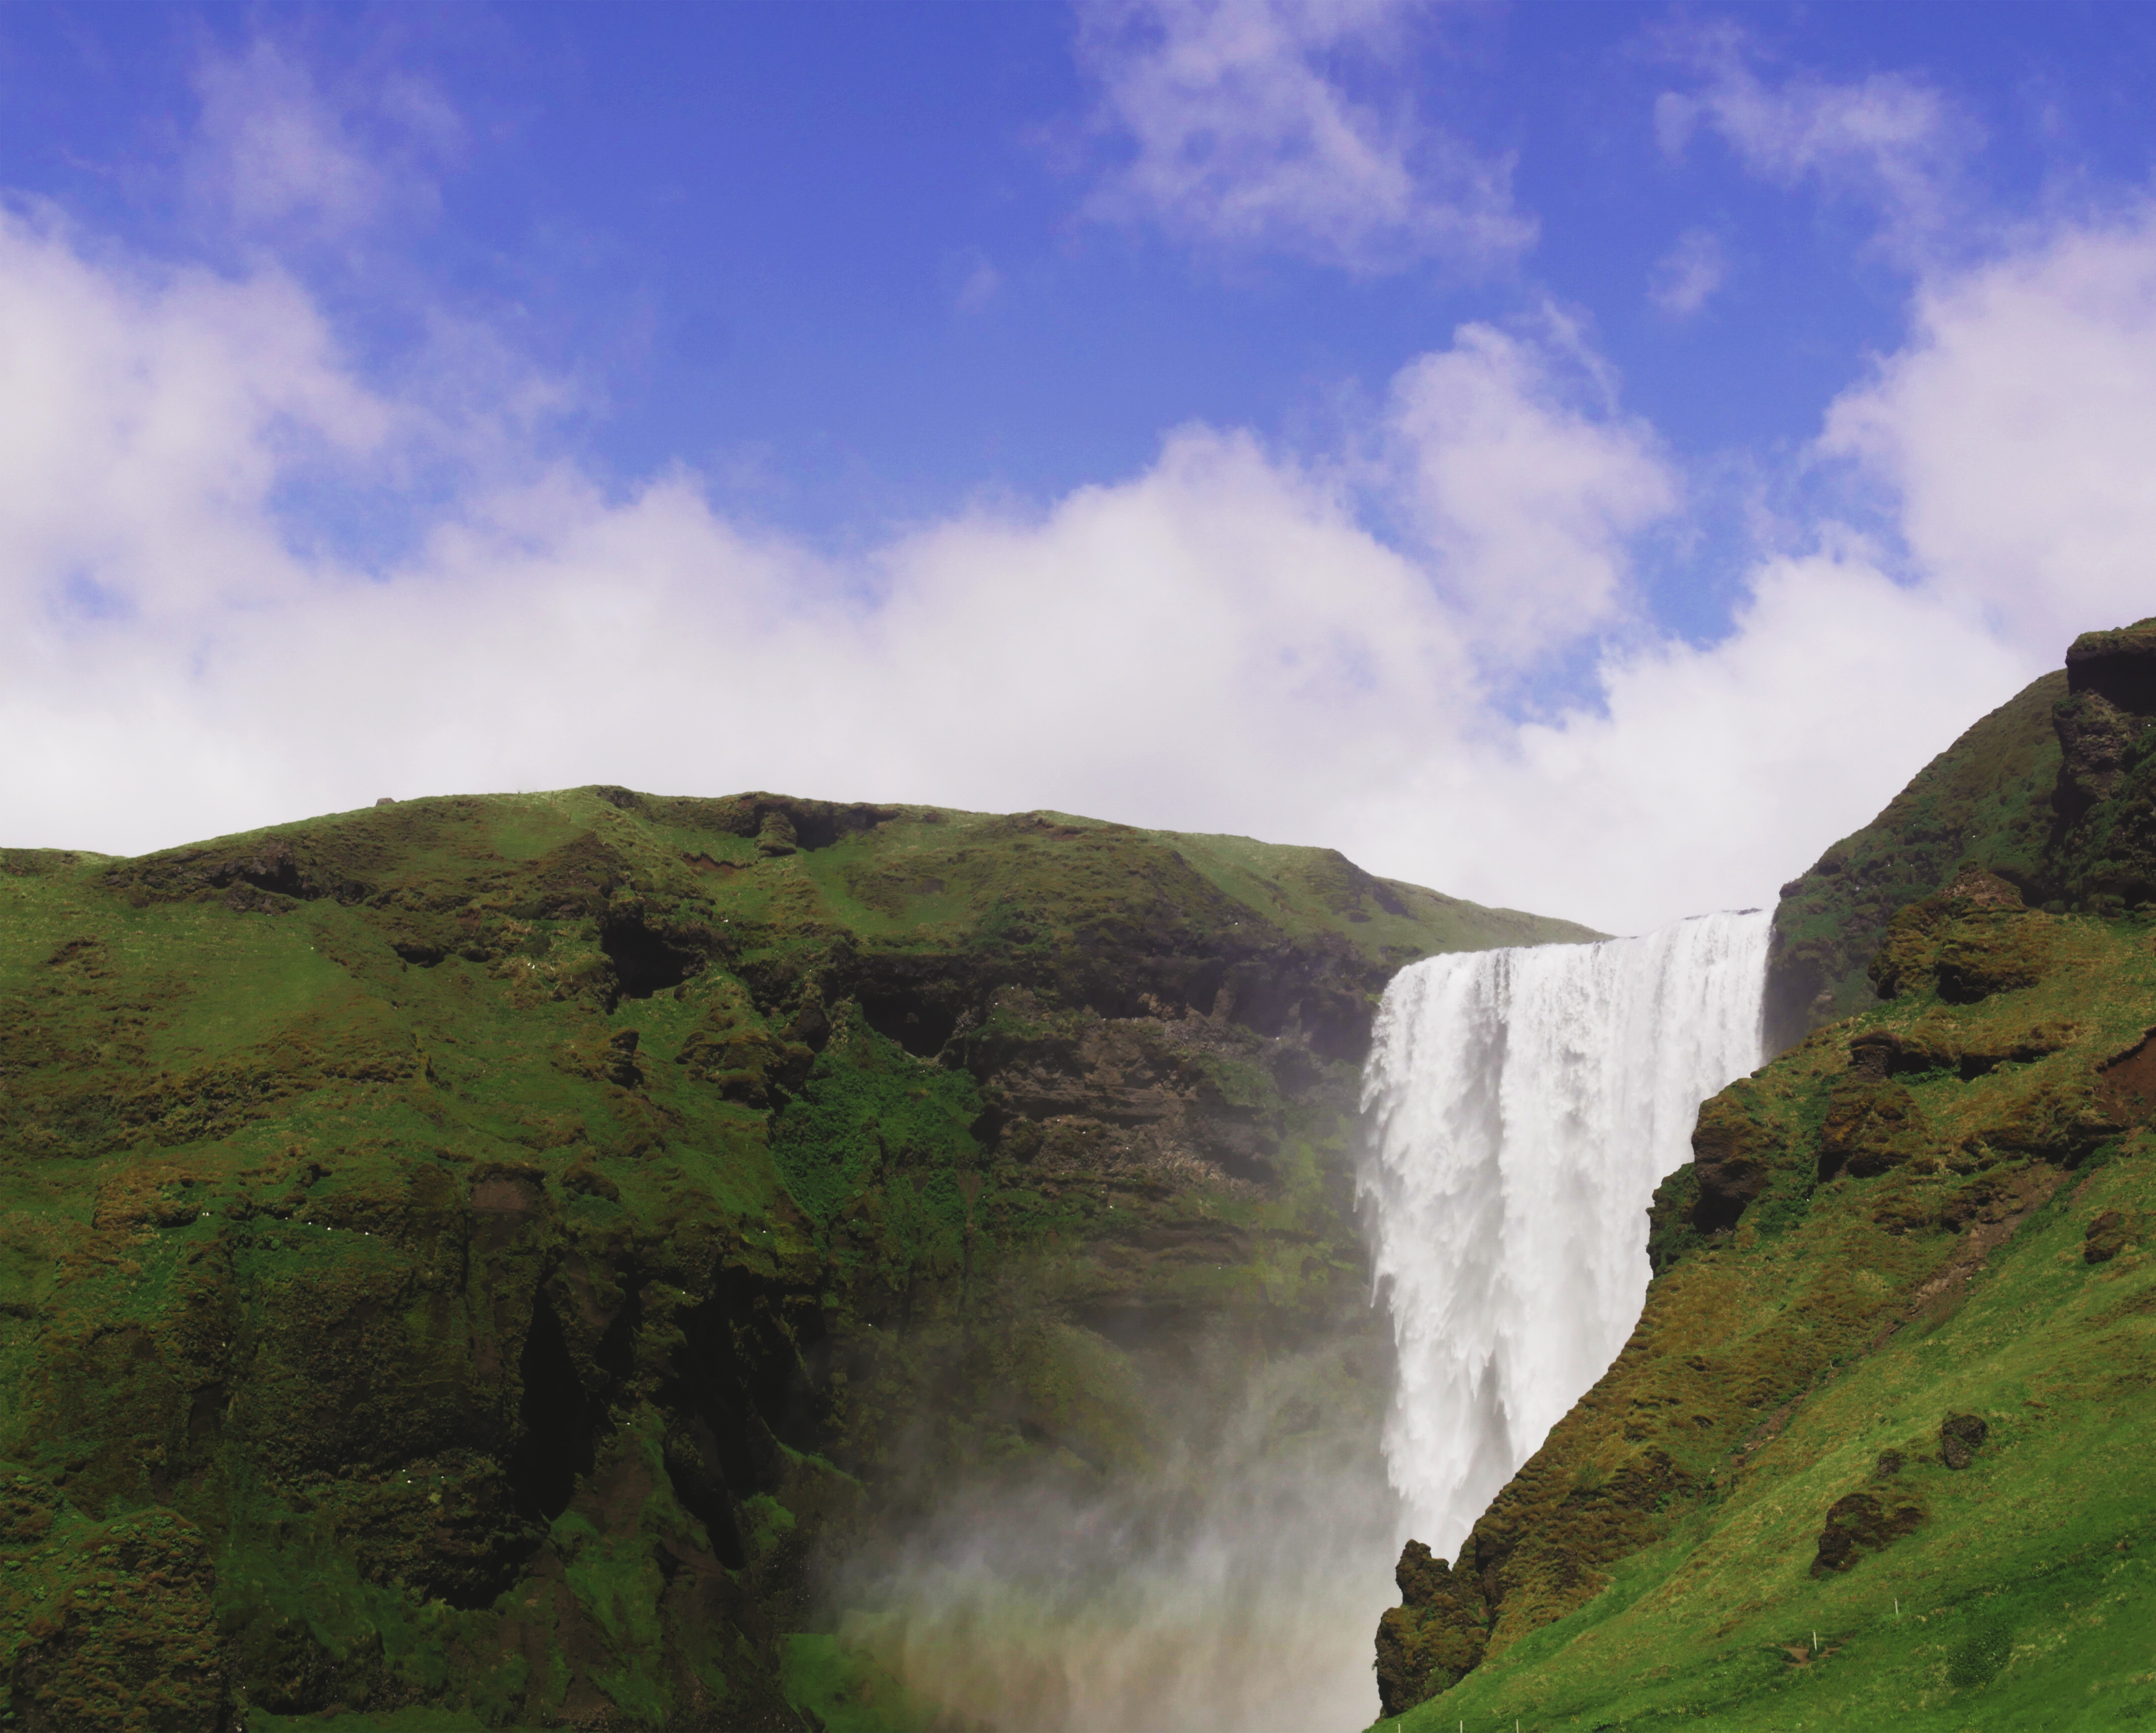
landscape, sea, coast, water, nature, rock, waterfall, creek, mountain, cloud, fall, hill, wet, river, valley, mountain range, cliff, stream, flow, cascade, splash, scenic, spray, fresh, fjord, highland, terrain, ridge, majestic, body of water, power, plateau, scene, water feature, landform, atmospheric phenomenon, mountainous landforms